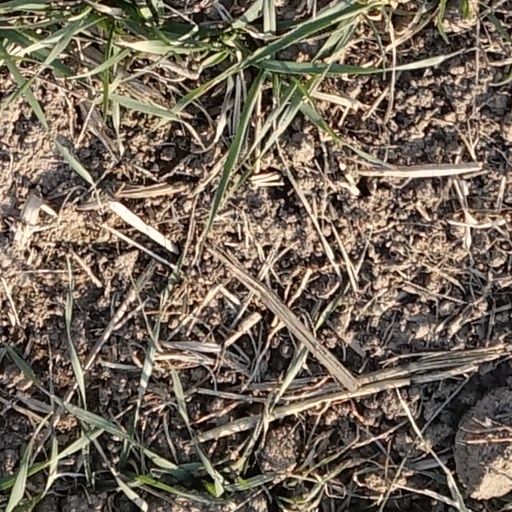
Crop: wheat